Presidency of Joe Biden

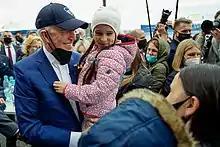
Biden visits Ukrainian refugees in Warsaw, Poland, March 2022.

In February 2020, the Trump administration made a deal with the Taliban to completely withdraw U.S. forces by May 1, 2021. In April 2021, President Biden formally announced that American troops would instead withdraw from Afghanistan by September 11, 2021, which would signal an end to the U.S.'s longest war. According to Princeton professor Julian E. Zelizer, Biden "clearly learned a great deal from his time in the Obama presidency", and demonstrated that "he is a politician capable of learning and evolving, contrary to some of the skeptics in the primaries who thought he didn't understand how politics had changed." According to "Washington Post" journalist Steven Levingston, "Obama listened to military leaders who advised him that withdrawal would be a mistake. Biden, meanwhile, was the top administration official arguing for a much more limited role for American forces in Afghanistan. Later, Biden would go on to say that he could tell by Obama's 'body language' that he agreed with that assessment — even though he ultimately rejected it."